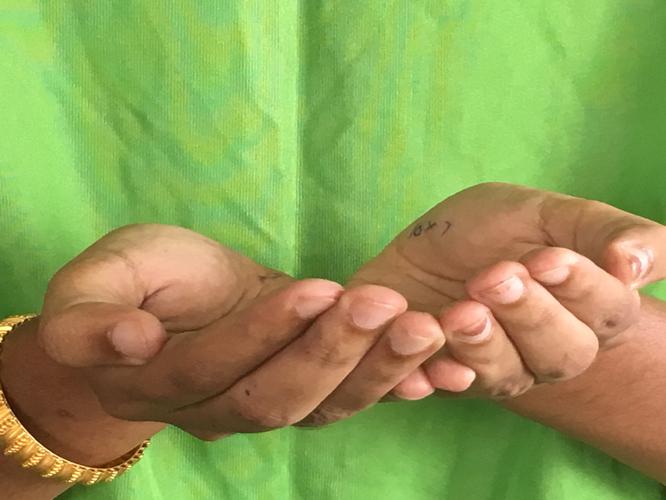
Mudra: Pushpaputa
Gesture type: double_hand